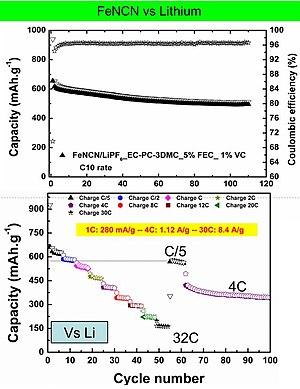
Electrochemical performance of FeNCN as anode material for Li-ion batteries